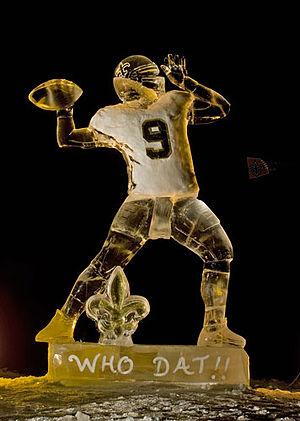
La sculpture sur glace est une activité consistant à façonner la glace par l'élimination contrôlée de matériau, c'est l'acte de mise en forme artistique de la glace.